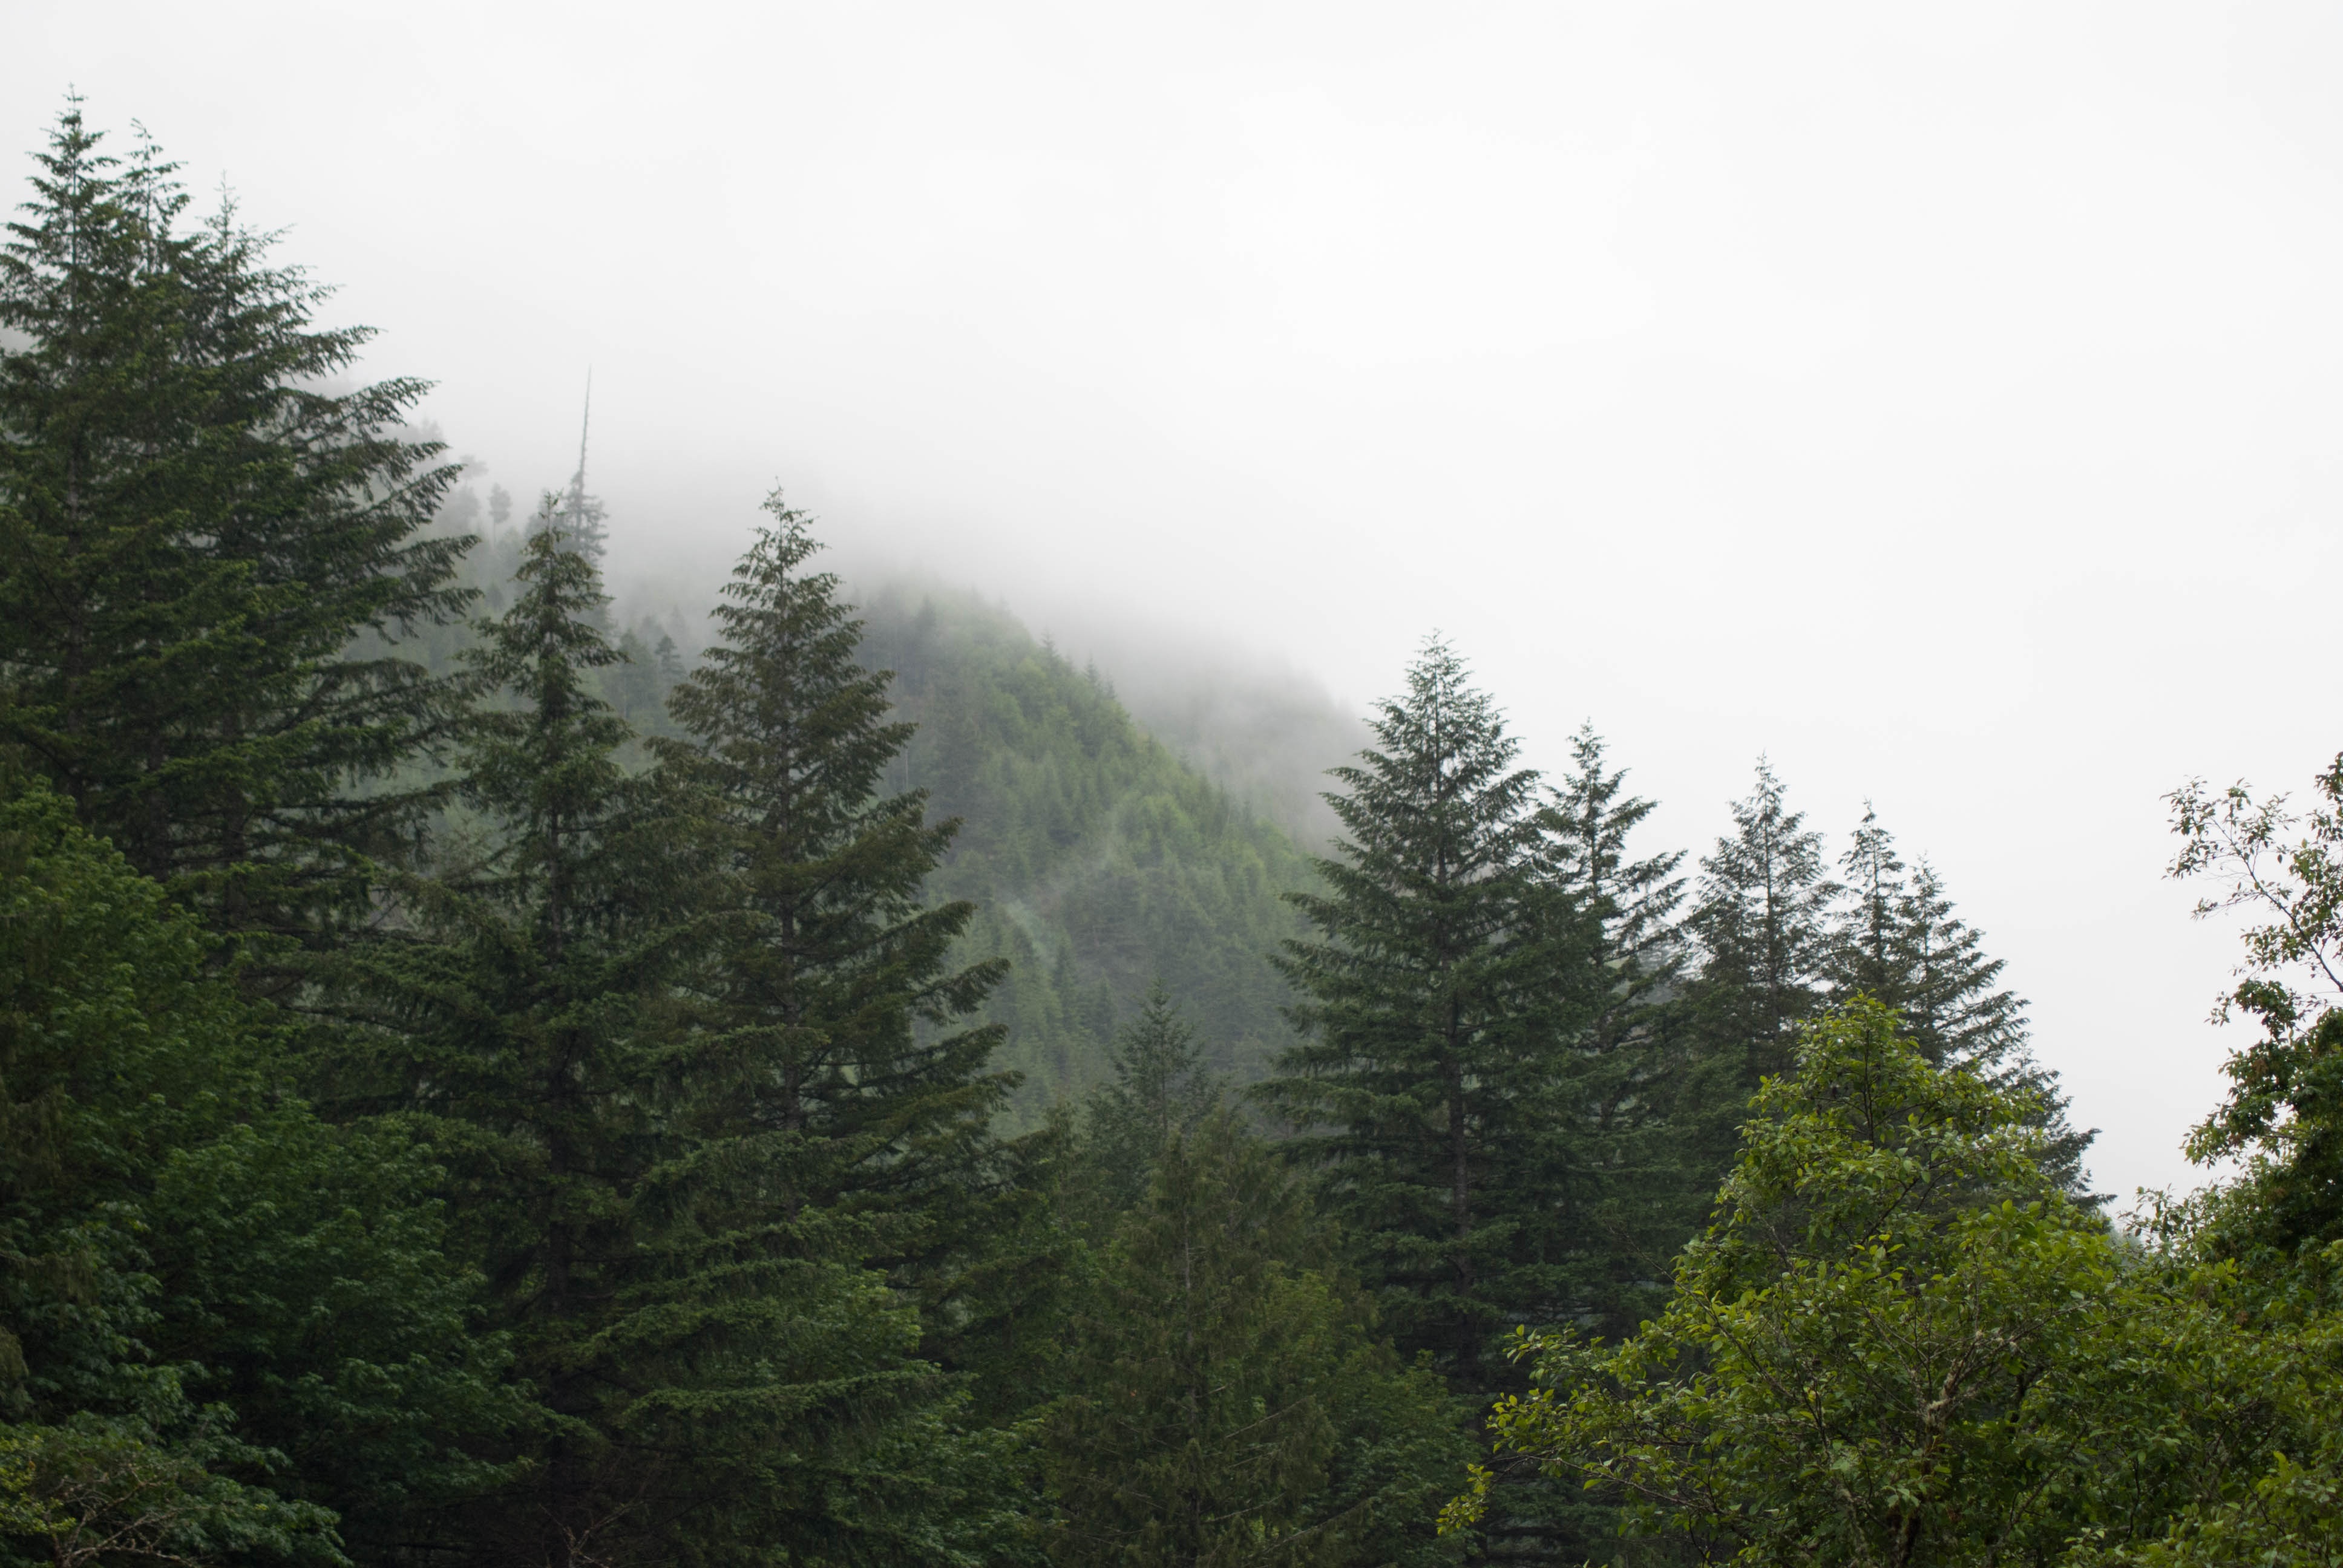
tree, forest, wilderness, branch, mountain, plant, evergreen, fir, ridge, conifer, spruce, rainforest, woodland, habitat, larch, ecosystem, biome, old growth forest, natural environment, atmospheric phenomenon, woody plant, temperate broadleaf and mixed forest, temperate coniferous forest, land plant